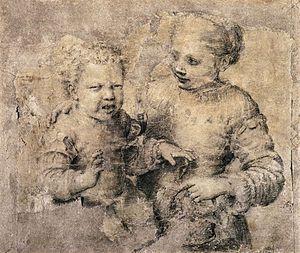
Sofonisba Anguissola née à Crémone vers 1532 et morte à Palerme en 1625 est une artiste peintre italienne maniériste.
Le Garçon mordu par un lézard est un tableau du peintre italien Caravage. Deux versions probablement autographes et très semblables en sont connues : l'une est conservée à Londres et l'autre à Florence. Il s'agit d'une œuvre de jeunesse pour l'artiste lombard : les deux versions sont sans doute peintes autour de 1593-1595, soit peu après son arrivée dans la ville de Rome.